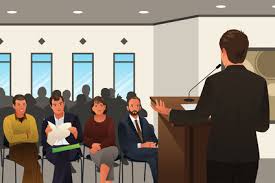
Nataal bii gis naa ci mu mel ni dañu cee dessin benn waay bu taxaw nii di mel ni kuy jàngale am ñu toog di ko déglu walla muy def lu mel ni saaru conférence de presse daal. En tout cas am na ñu koy déglu daal muy wax.